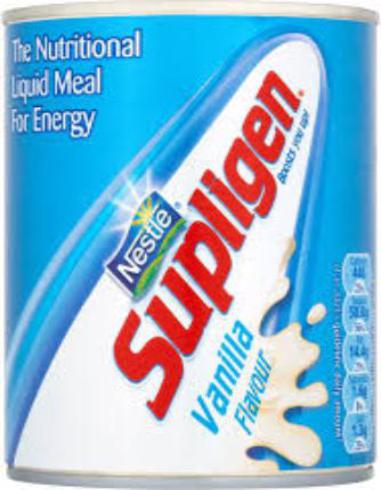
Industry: Food